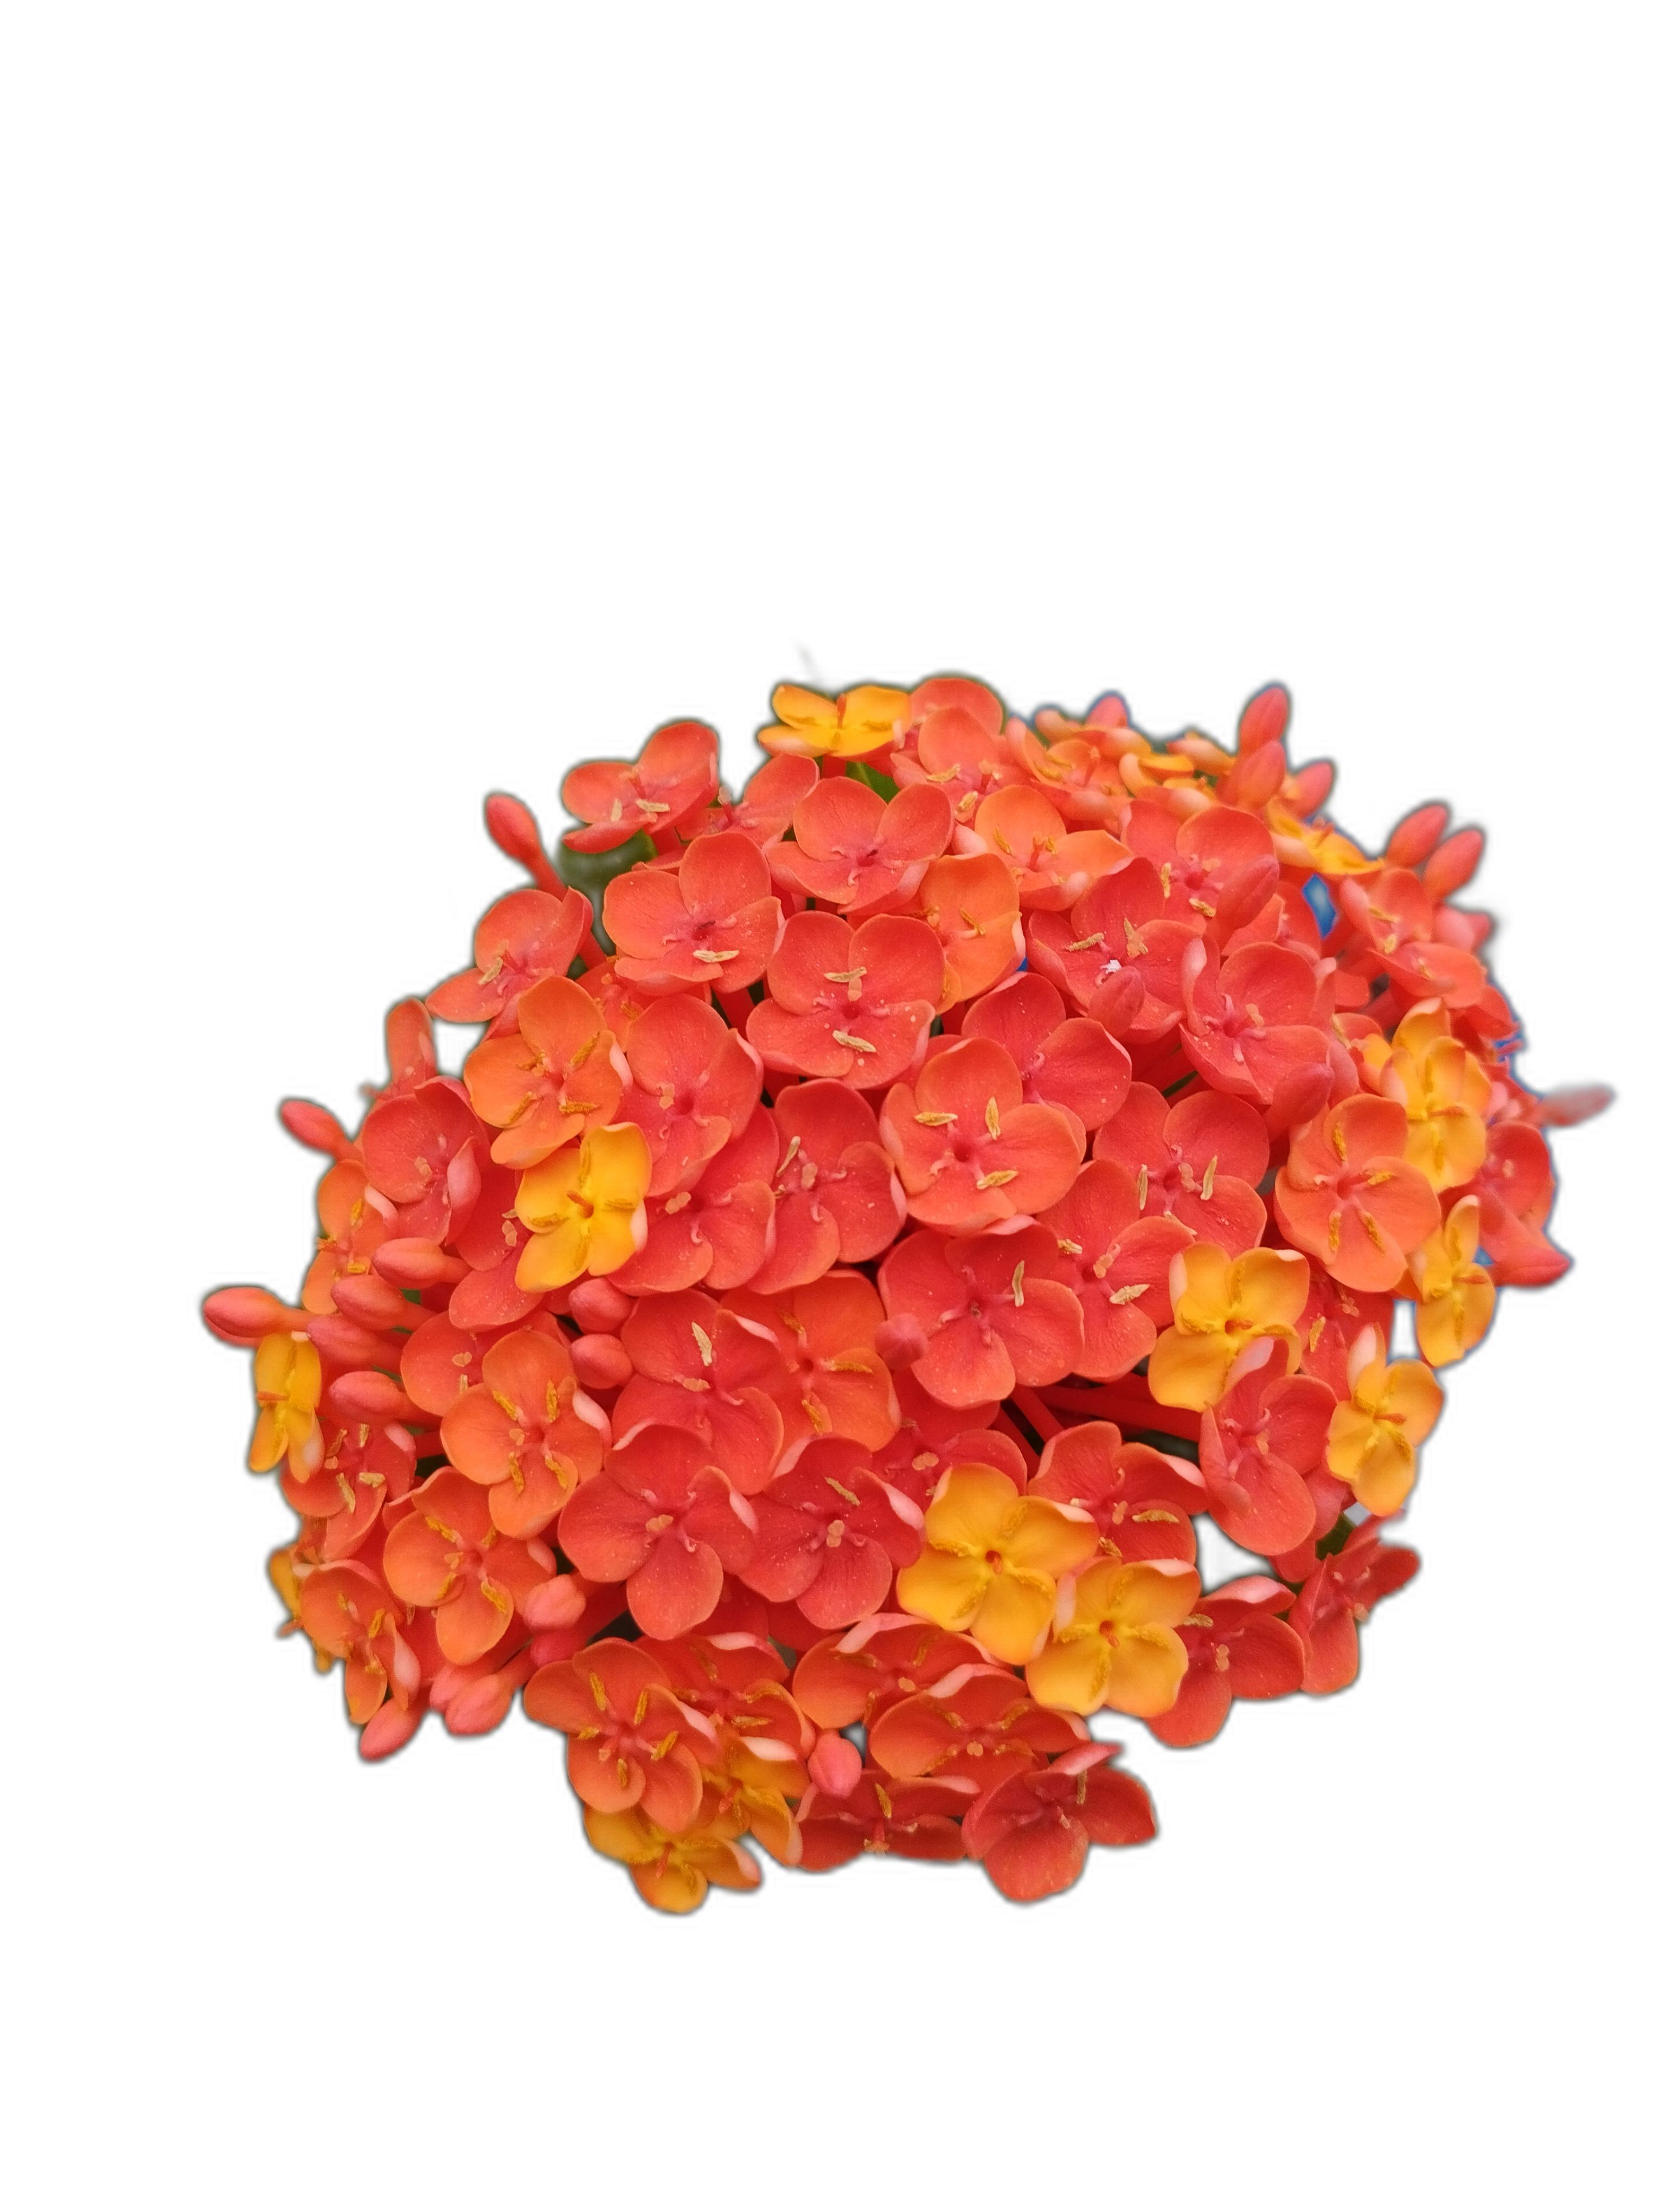
Label: Jungle geranium